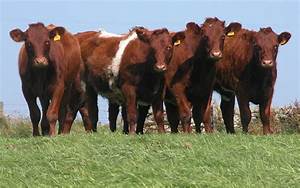
Label: cow